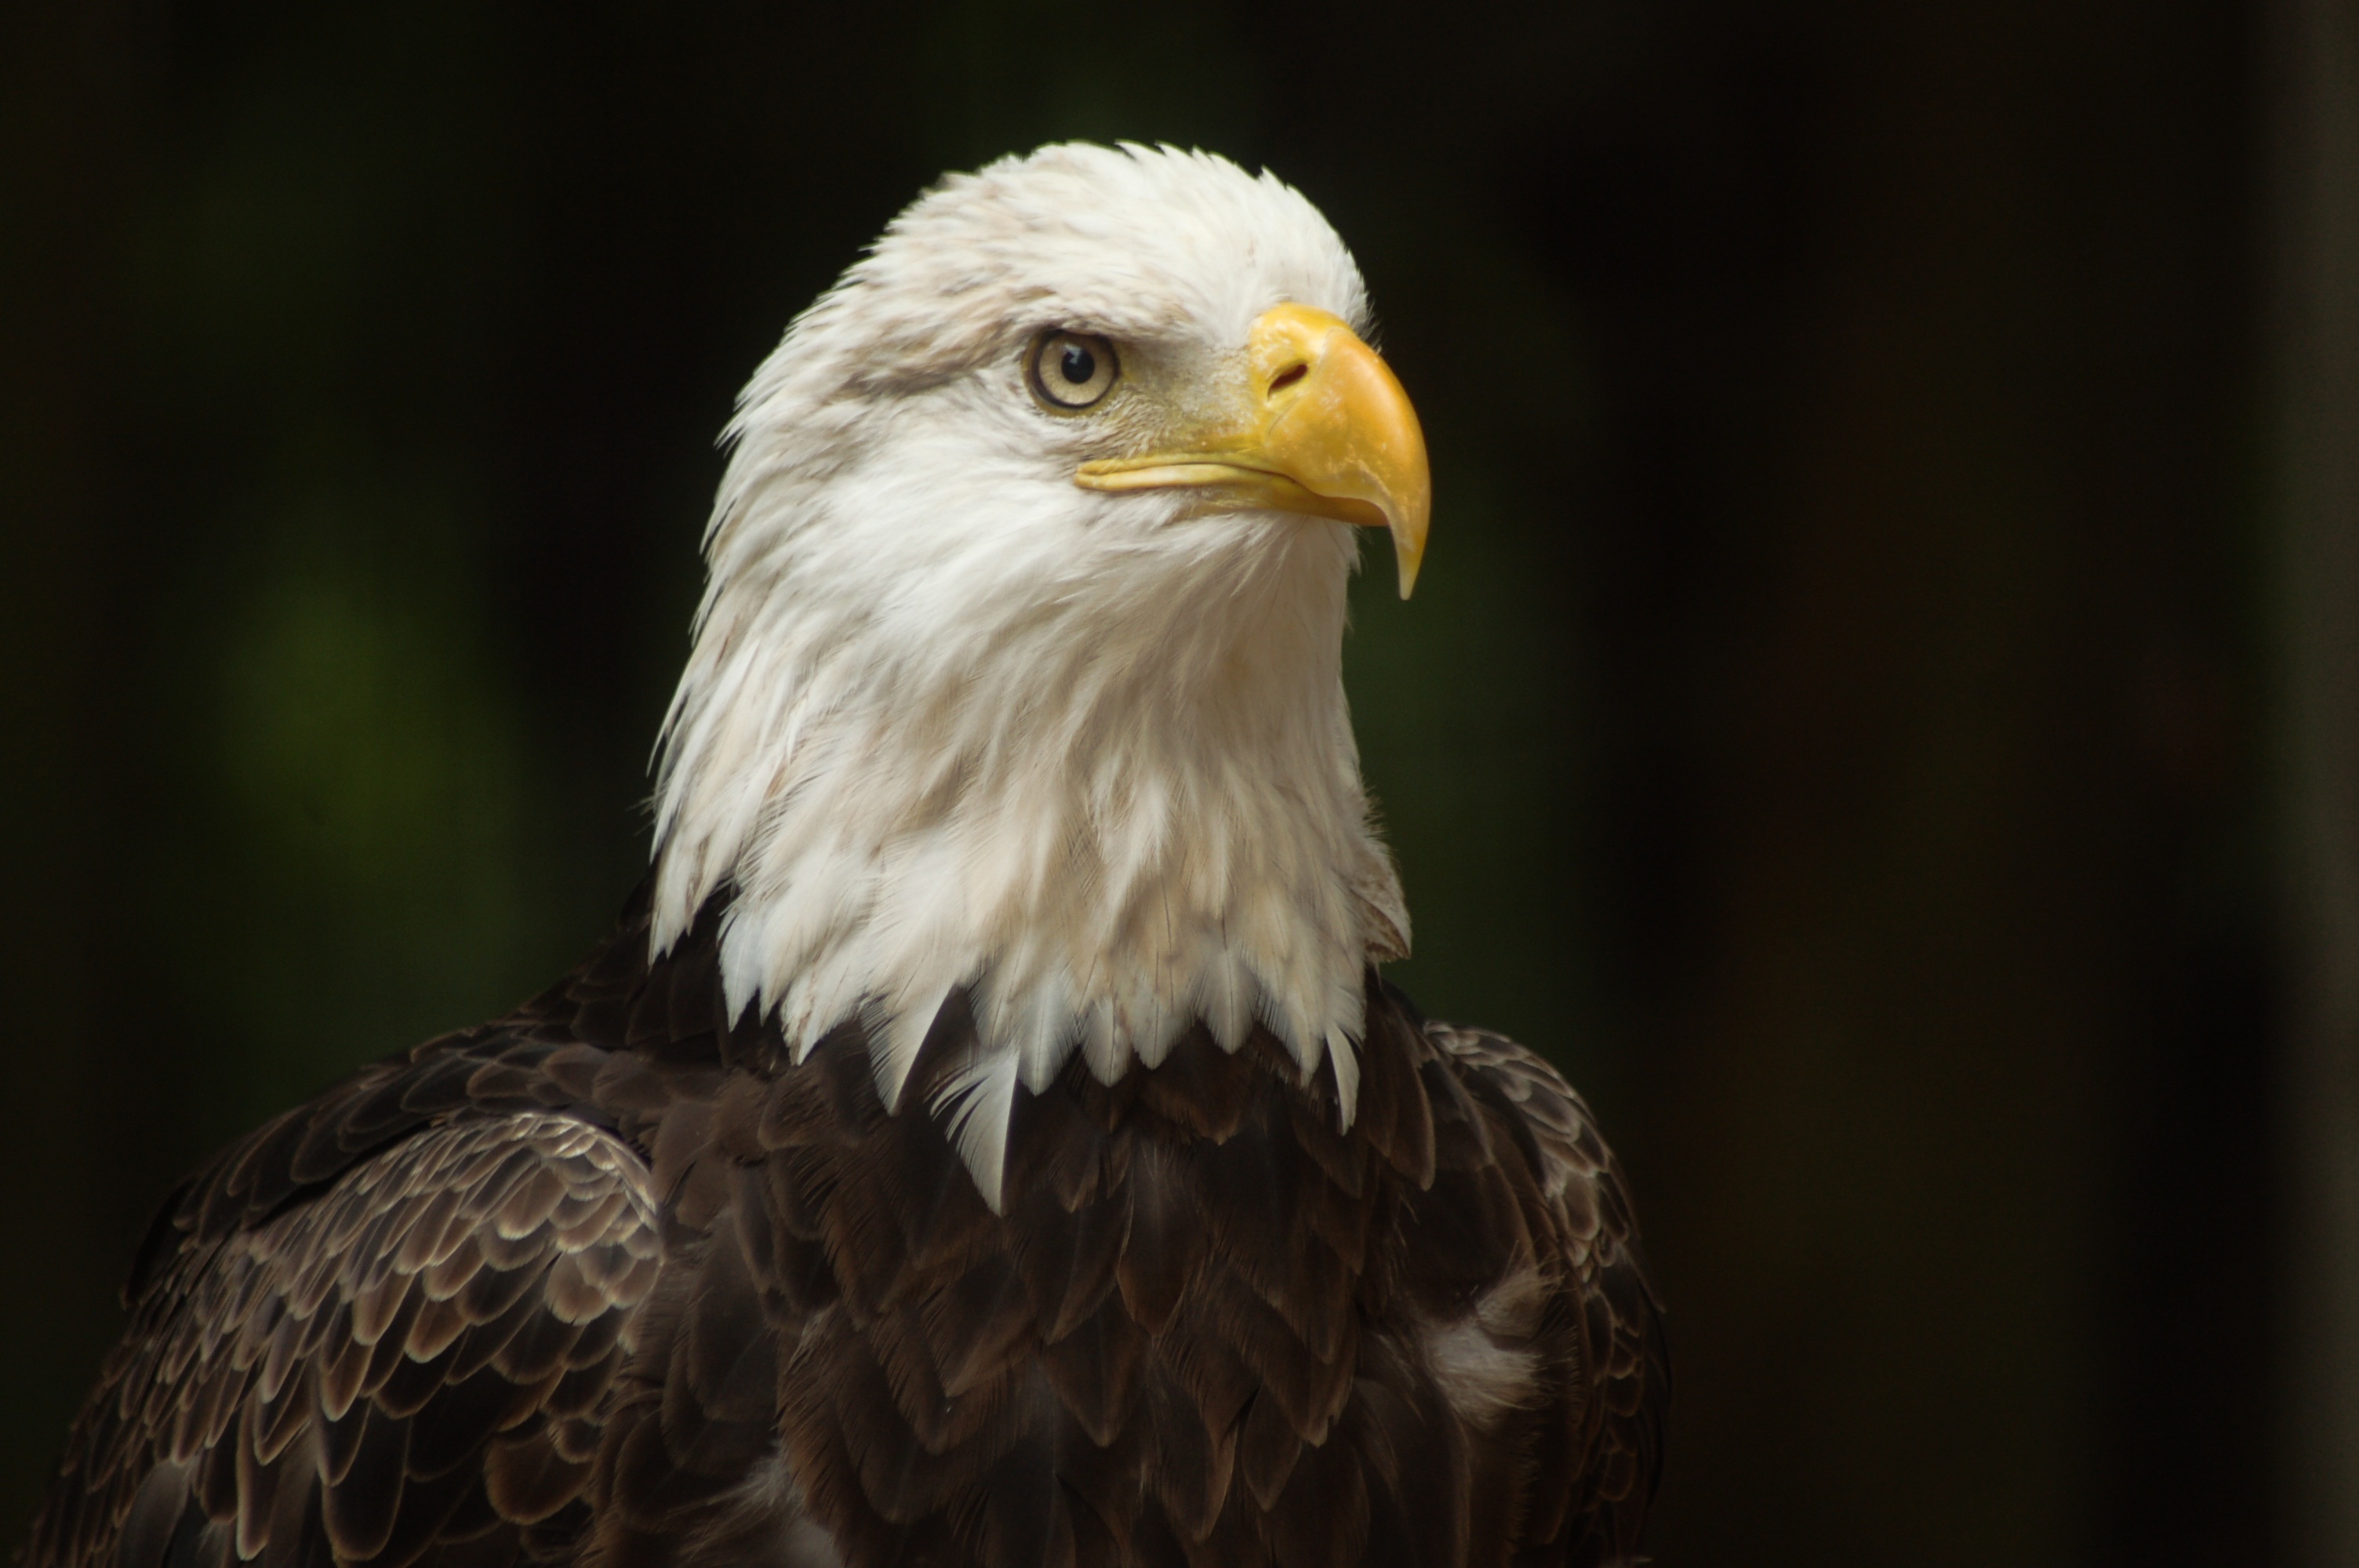
nature, bird, wing, wildlife, beak, natural, eagle, predator, fauna, raptor, bird of prey, bald eagle, close up, american, vertebrate, accipitriformes